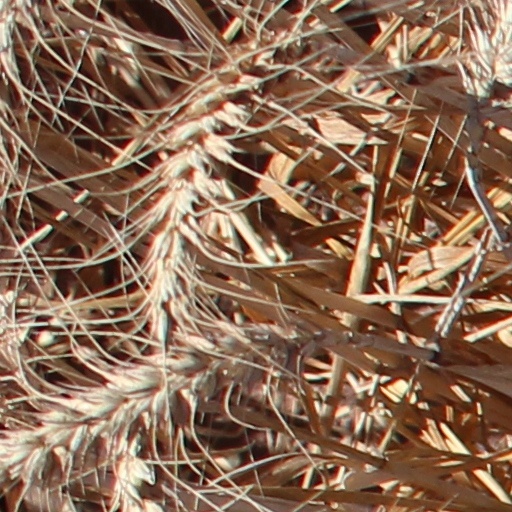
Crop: wheat